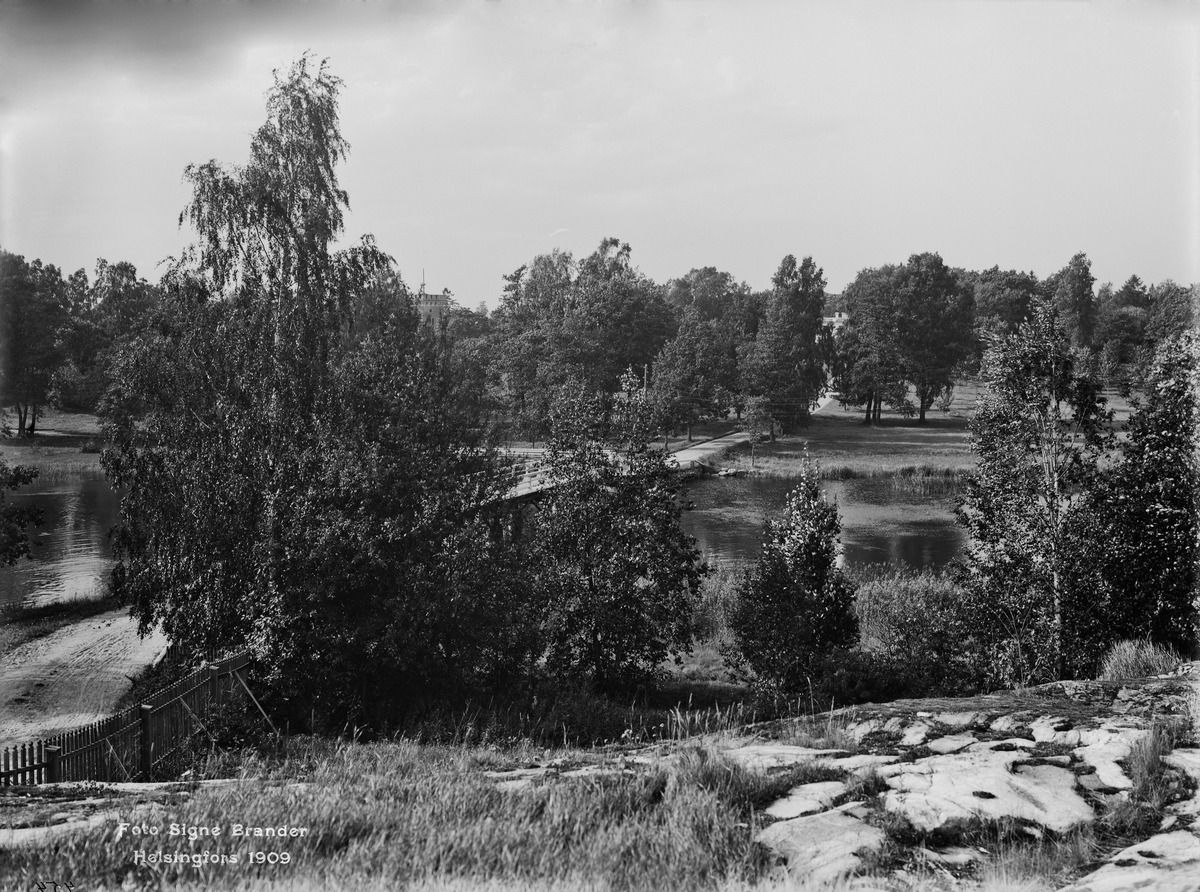
Munkkiniemen kartano
sisällön kuvaus: Munkkiniemen kartano. Tie Meilahdesta Pikku Huopalahden yli. mustavalkoinen
Kuvaaja: Brander, Signe, valokuvaaja
Ajankohta: kuvausaika 1909
Paikka: Suomi, Uusimaa, Helsinki, Munkkiniemi Helsinki, Vanha Munkkiniemi Helsinki, Kartanontie 1
Aiheet: puistot